Sino-Nepal Friendship Bridge

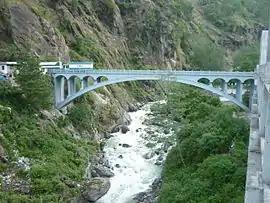
The old Friendship Bridge connecting China with Nepal before its demolition

It was badly damaged during the April 2015 earthquake and had to be demolished. The quakes closed the route and turned the border trading towns into ghost villages. In 2016, there were some repairs on the route, but trading had not been restored to previous levels. First, it was replaced by a temporary bridge. Chinese companies then built a new, reportedly long and significantly wider, twin-pier reinforced concrete girder bridge alongside it, which opened in June 2019.